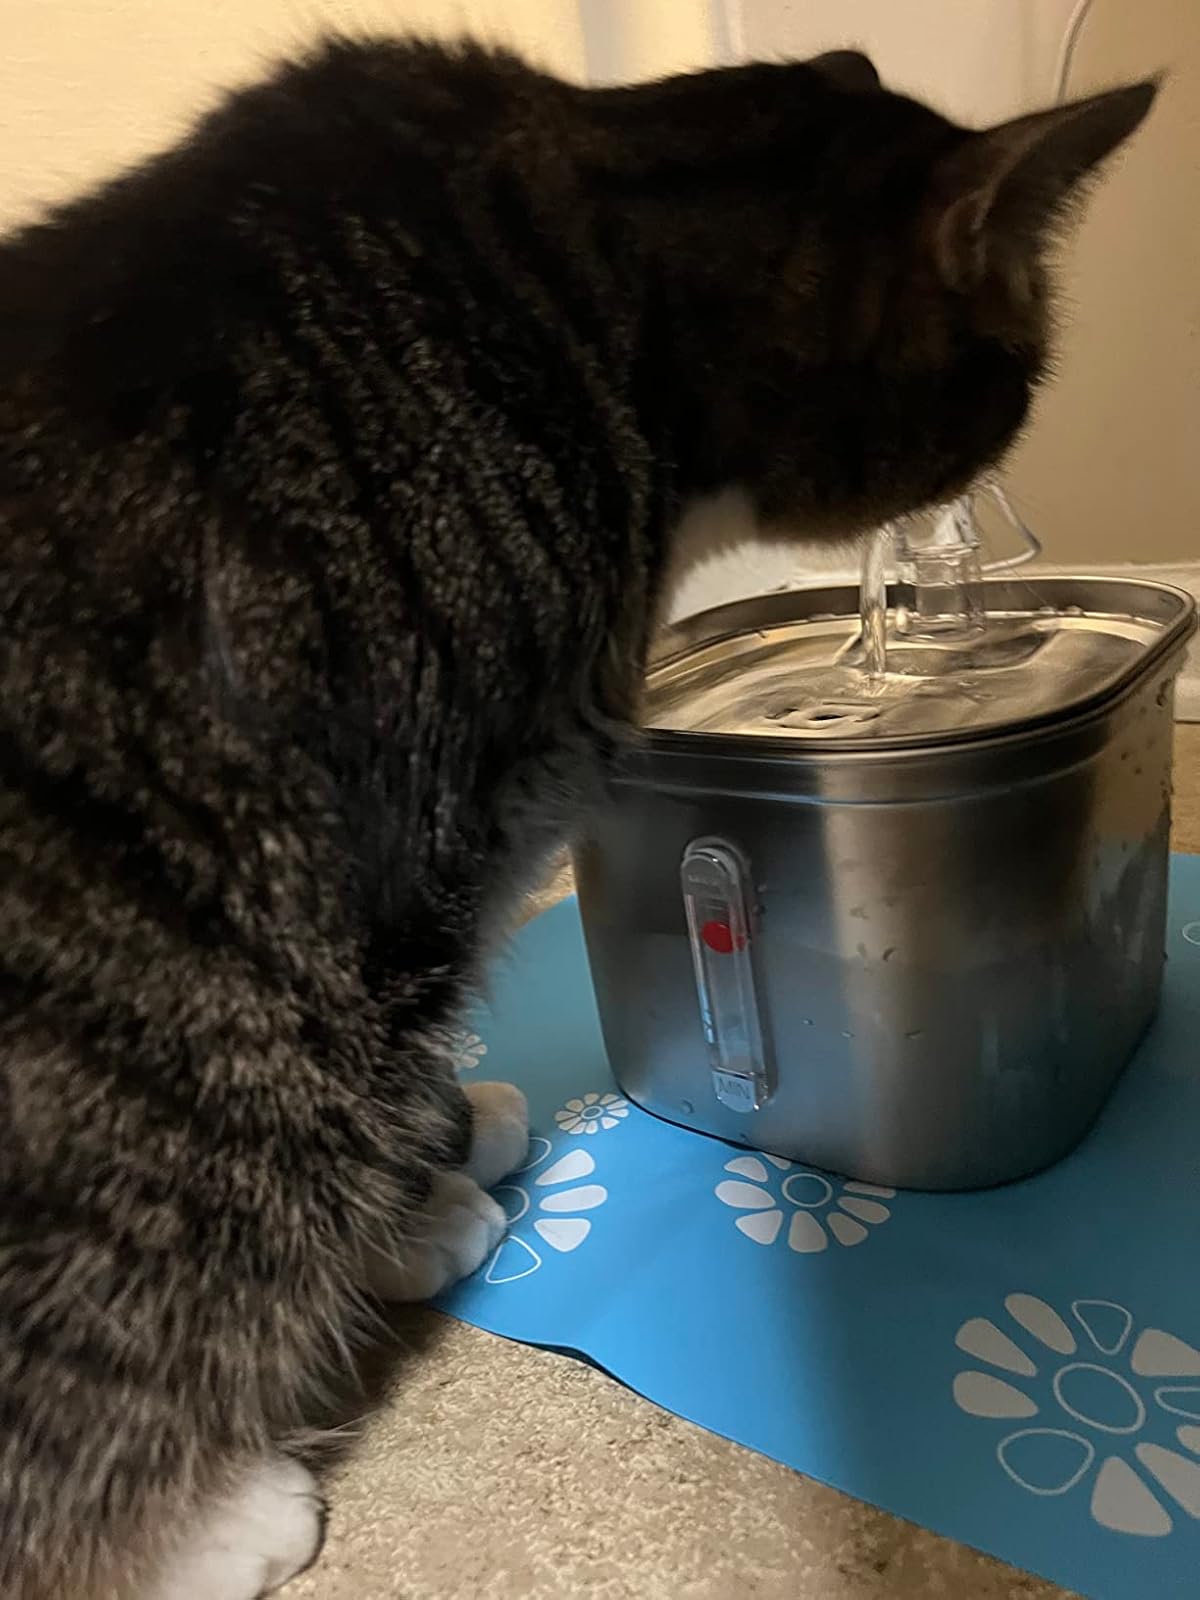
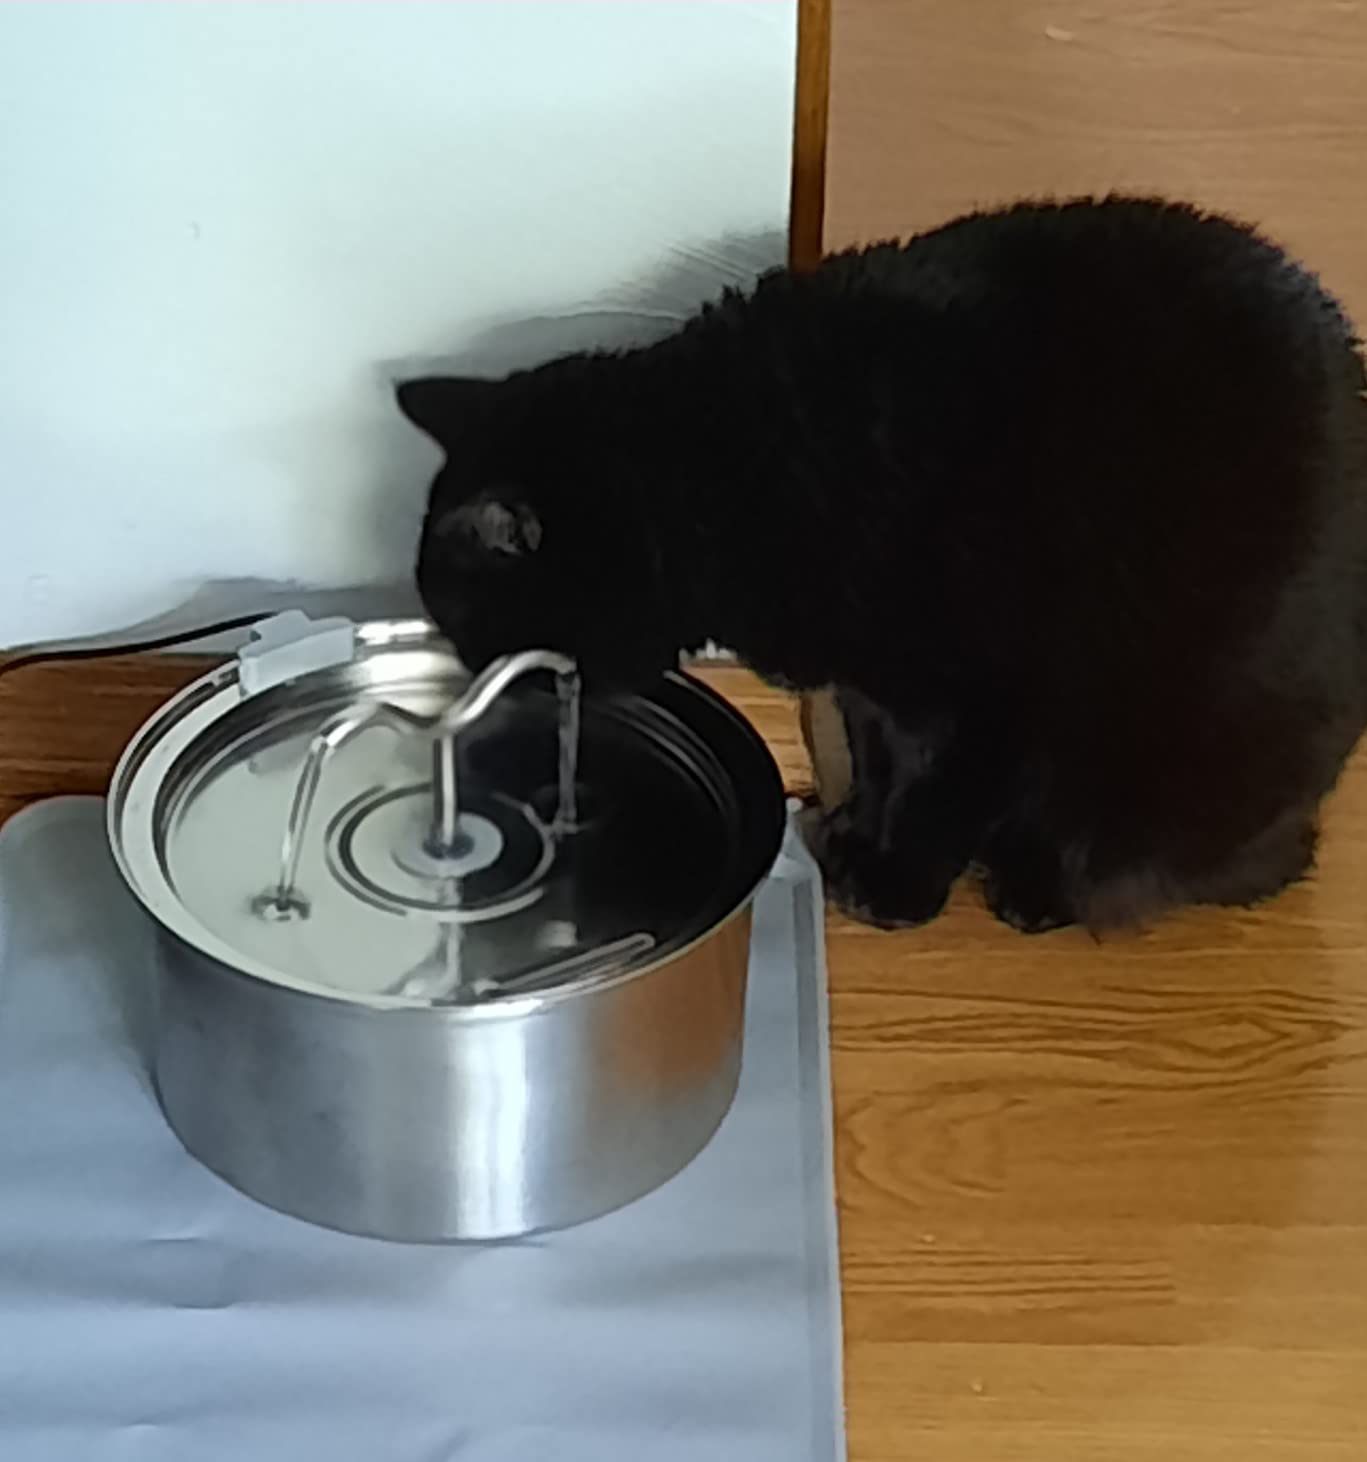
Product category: items_bowl
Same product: no